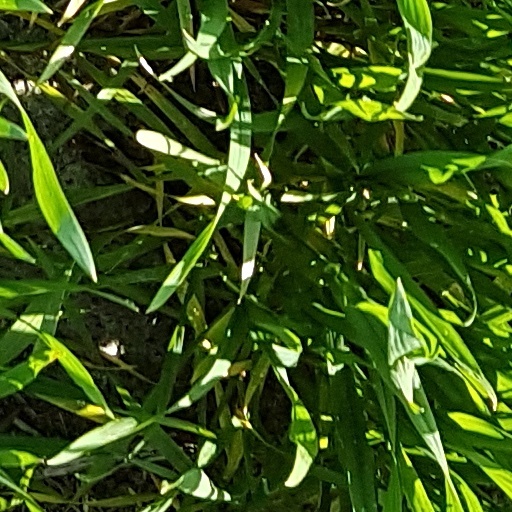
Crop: wheat